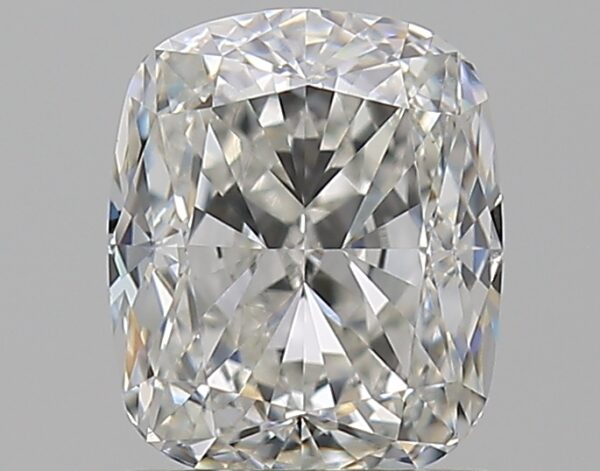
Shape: cushion
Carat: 1.02
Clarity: VS2
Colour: G
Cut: EX
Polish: EX
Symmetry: EX
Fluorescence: N
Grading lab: GIA
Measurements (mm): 6.3 x 5.21 x 3.51